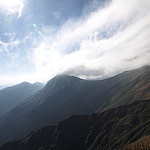
Label: mountain